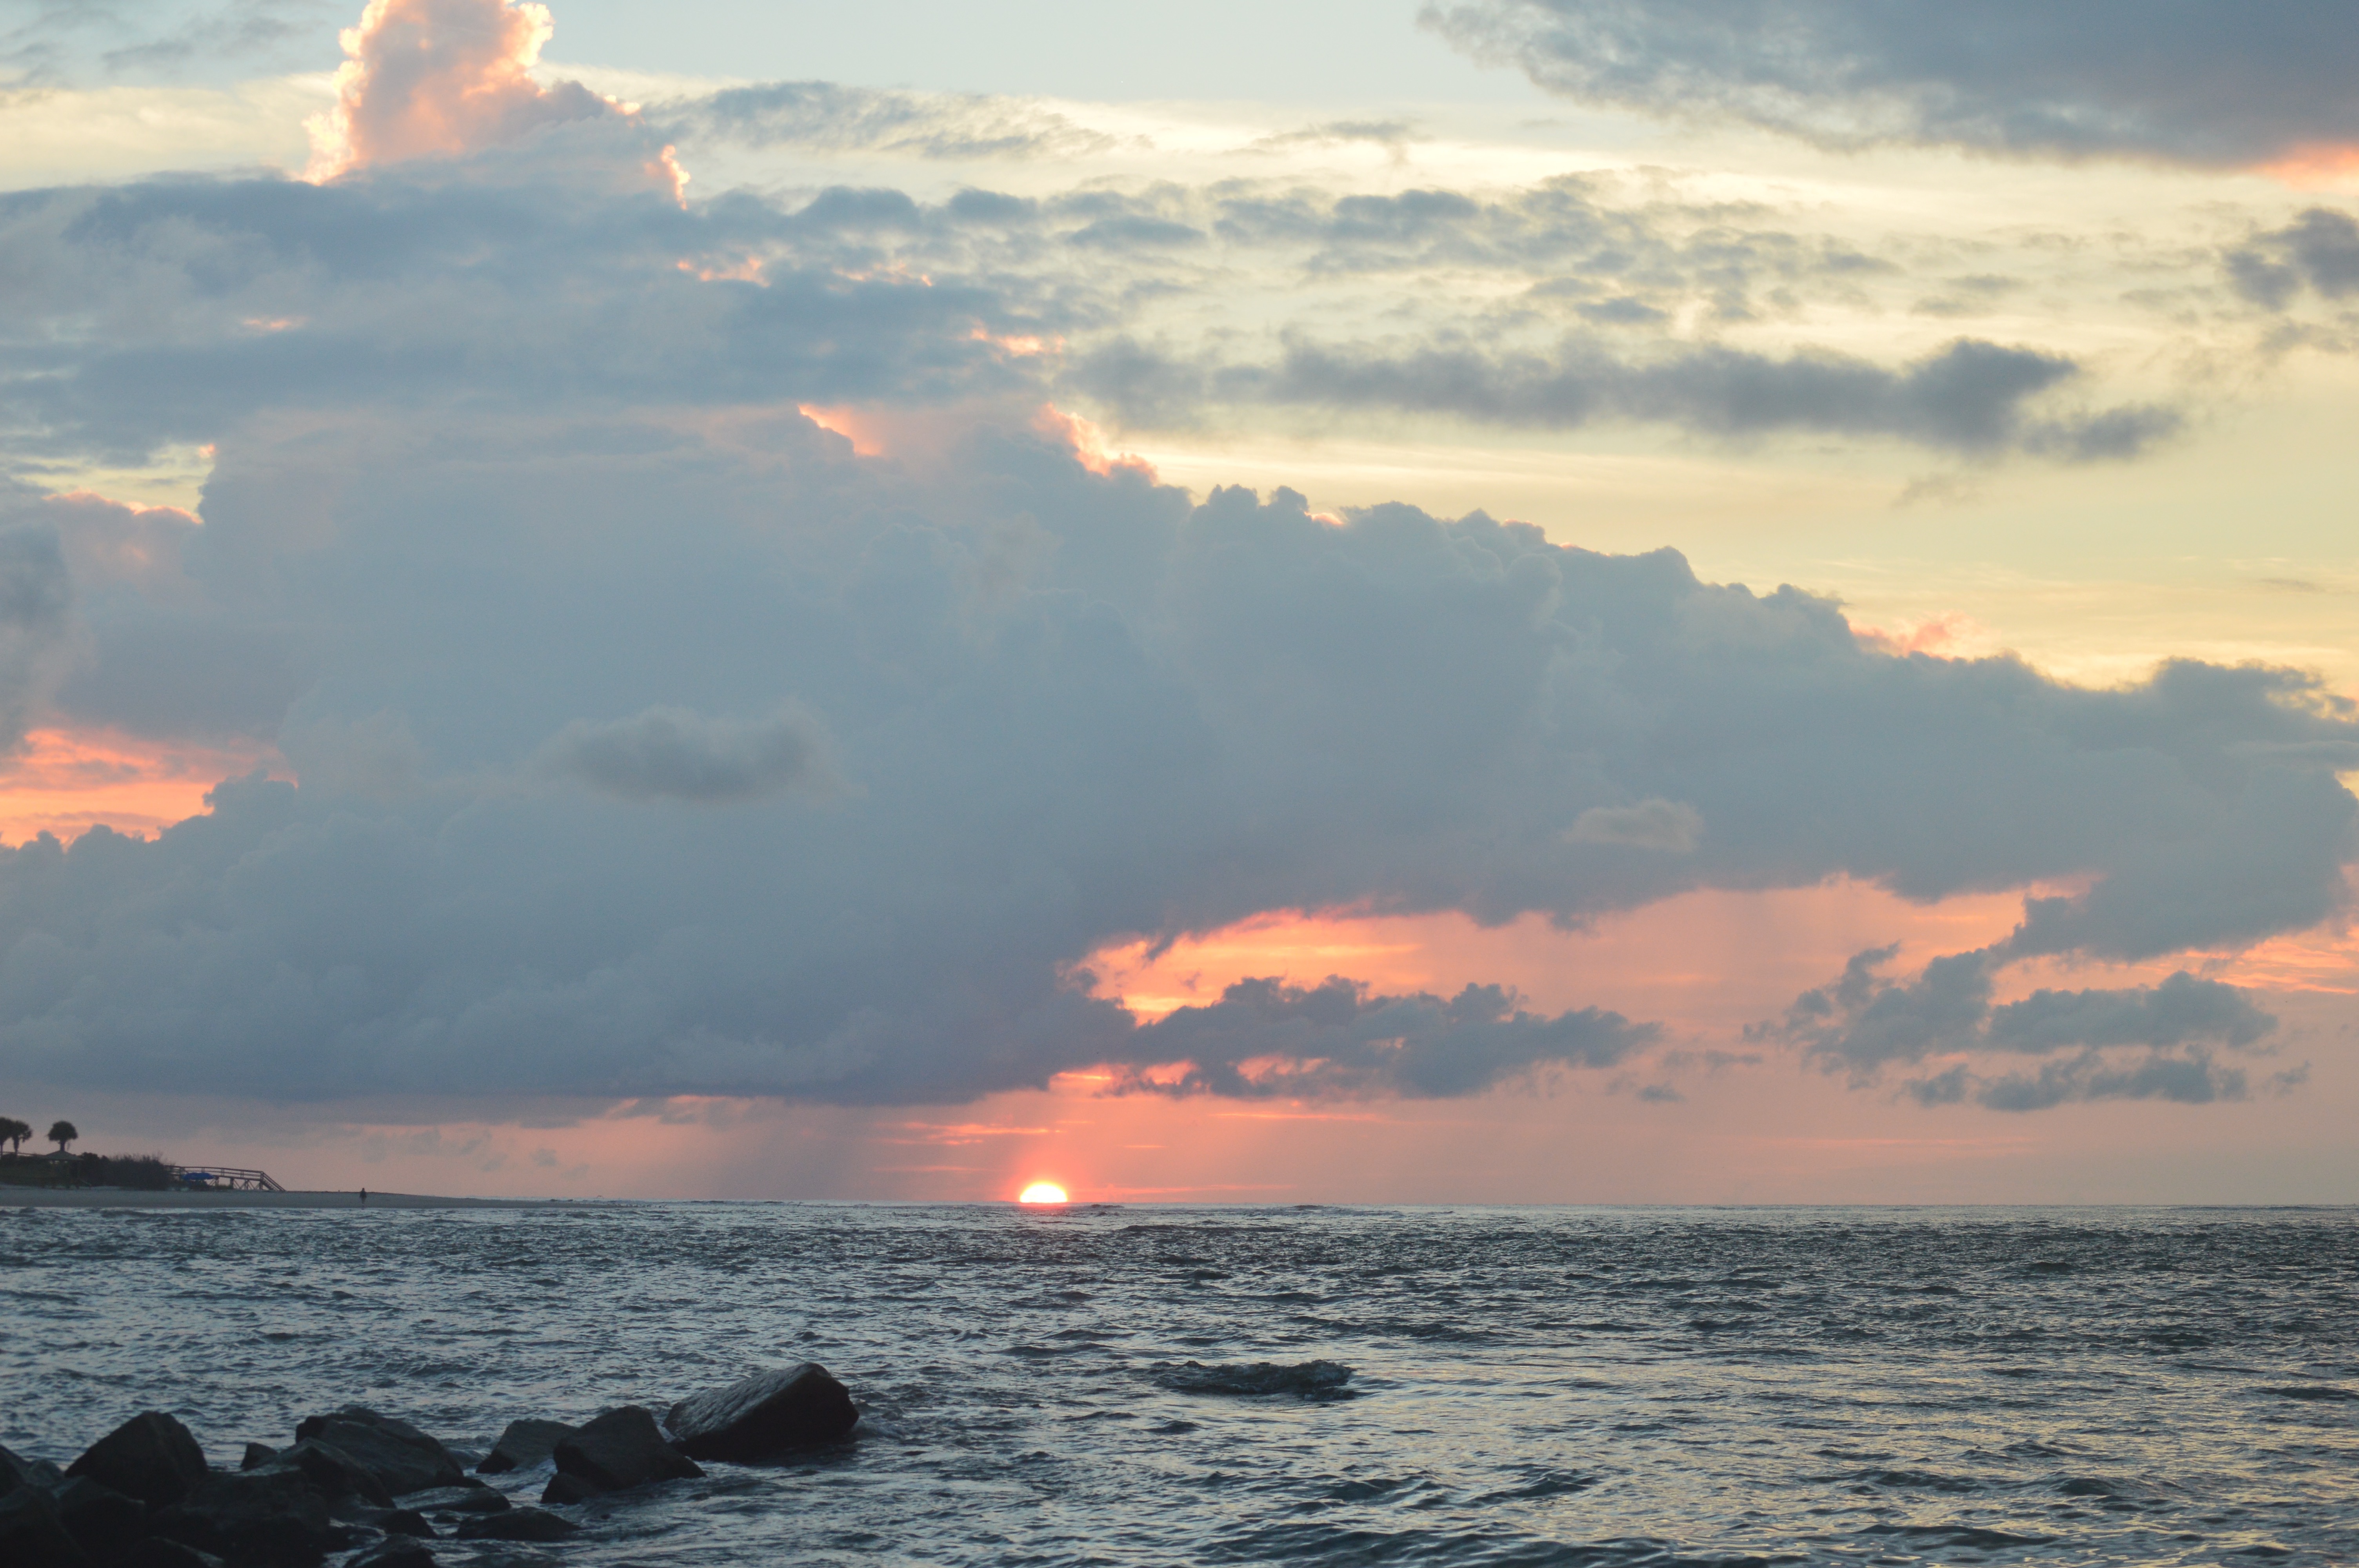
beach, sea, coast, ocean, horizon, cloud, sky, sun, sunrise, sunset, sunlight, morning, shore, wave, dawn, dusk, evening, inlet, body of water, sc, cloudy sky, afterglow, south carolina, charleston, meteorological phenomenon, wind wave